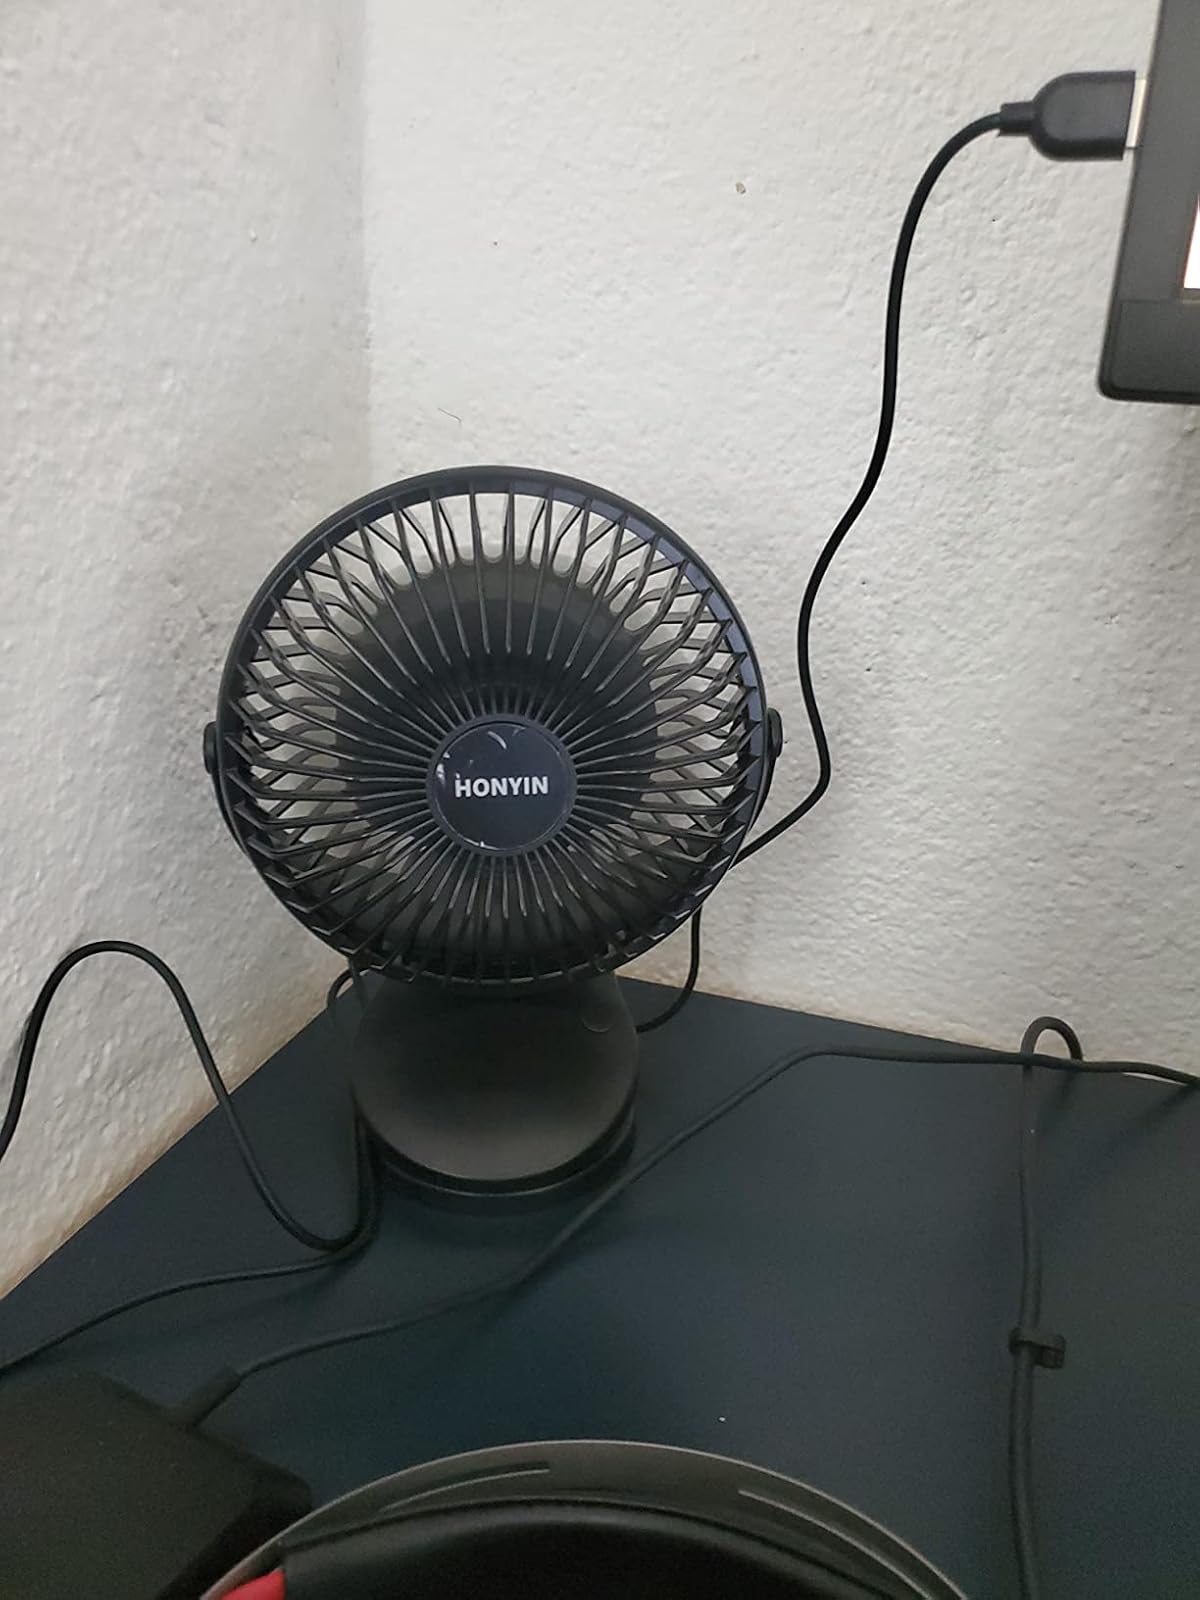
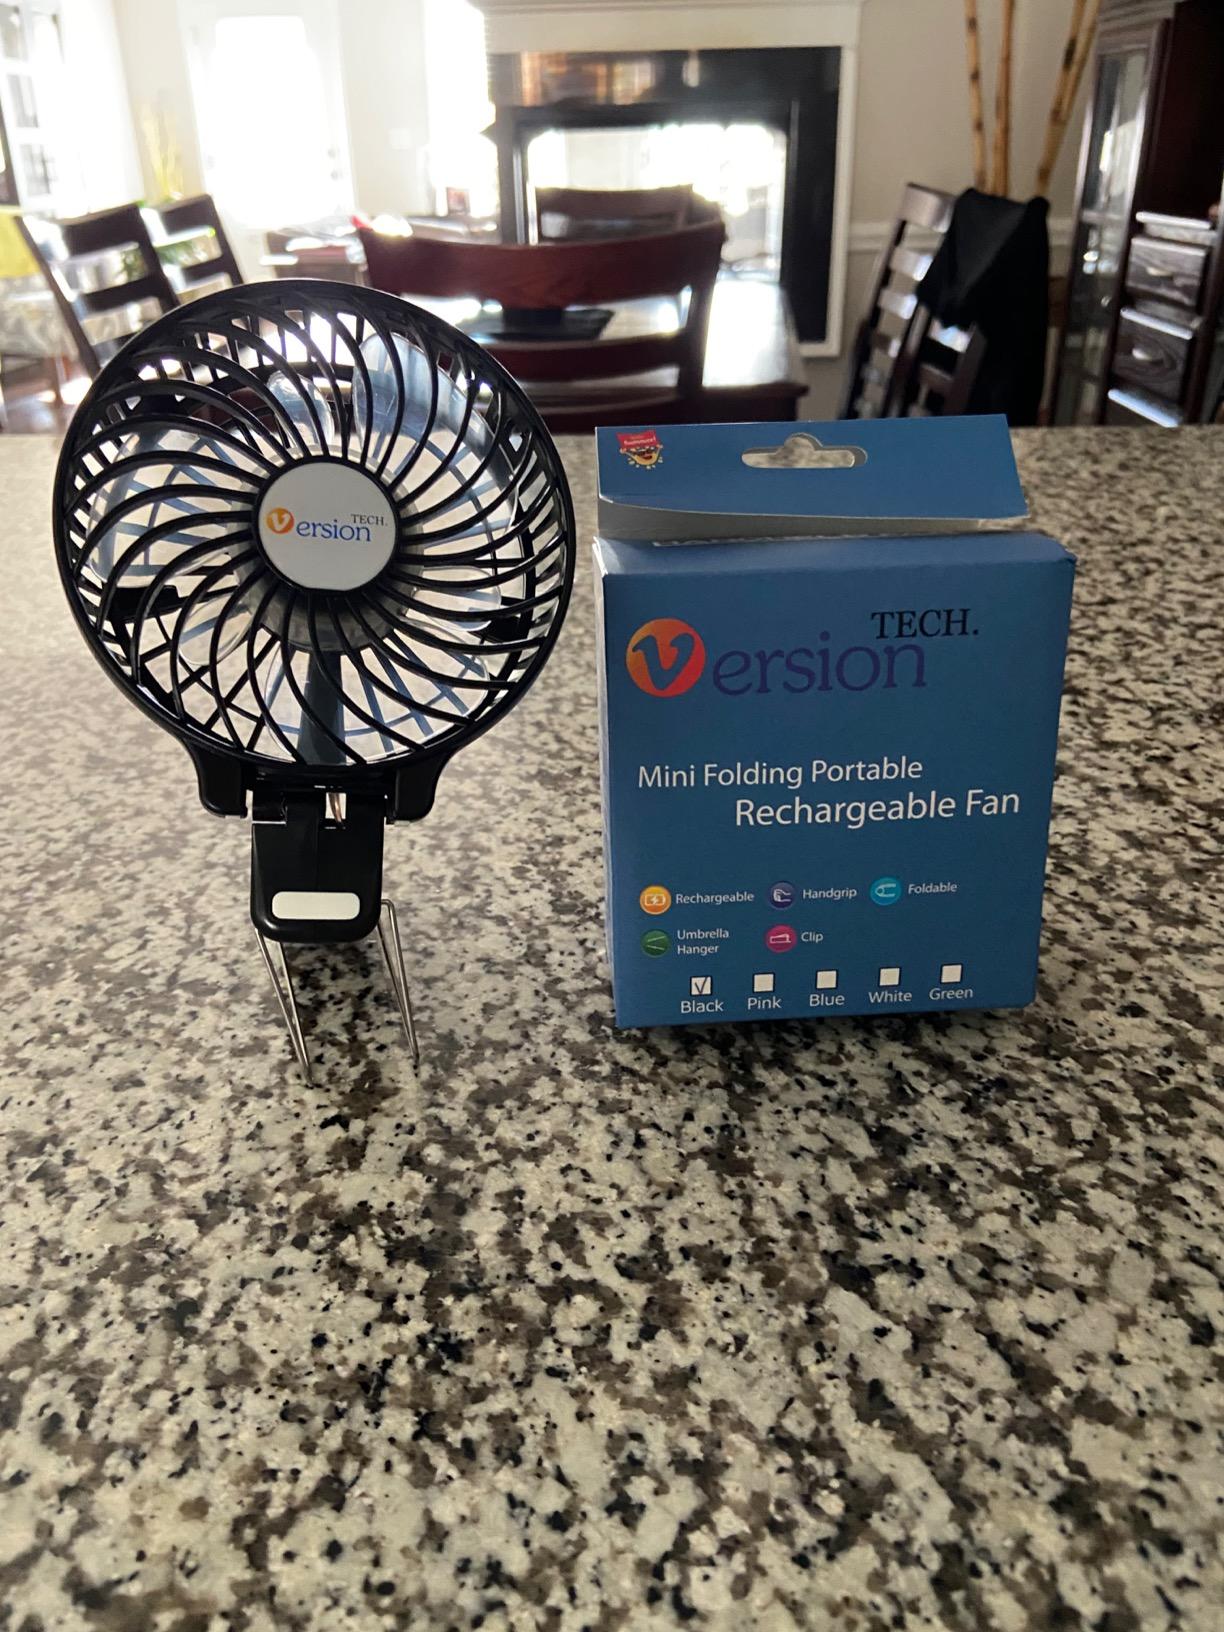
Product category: fan
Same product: no